List of W.A.S.P. band members

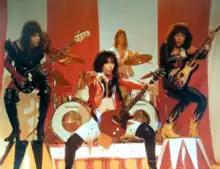
W.A.S.P. evolved from the earlier group Circus Circus, which Blackie Lawless and Randy Piper formed in 1979.

W.A.S.P. evolved from Circus Circus shortly after bassist Rik Fox's addition to the band in February 4, 1982. The group's original lineup also included lead vocalist/rhythm guitarist Blackie Lawless, lead guitarist Randy Piper and drummer Tony Richards. By "the end of May", Fox had been dismissed from the group and replaced by Richards' former Dante Fox bandmate Don Costa. Around the same time, Piper also left "for a few months". Towards the end of the year, Costa left to join Ozzy Osbourne's touring band, at which point Lawless decided to switch to bass and bring back Piper on guitar. He was also joined by Chris Holmes.